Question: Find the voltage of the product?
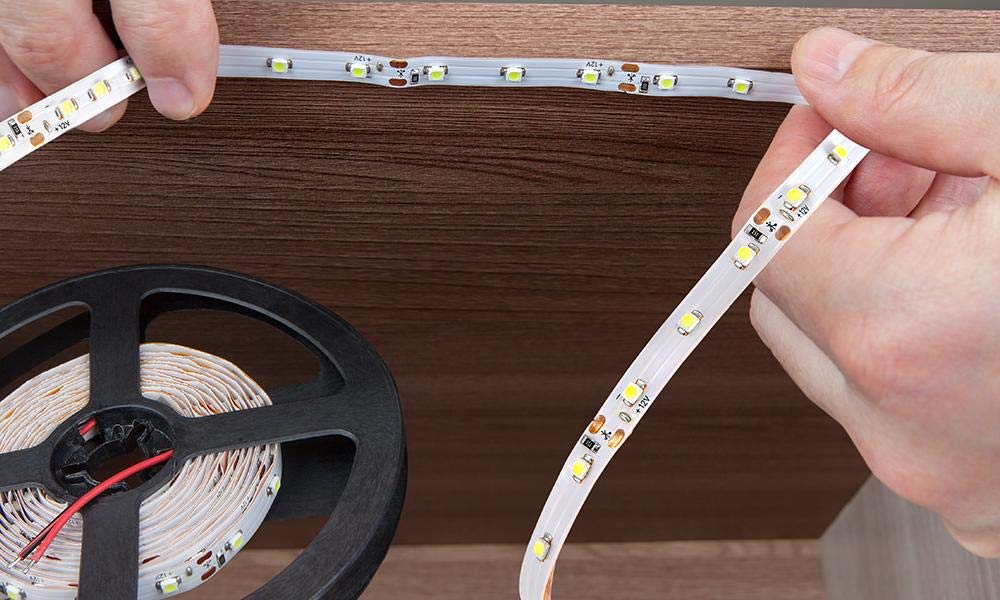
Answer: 12.0 volt